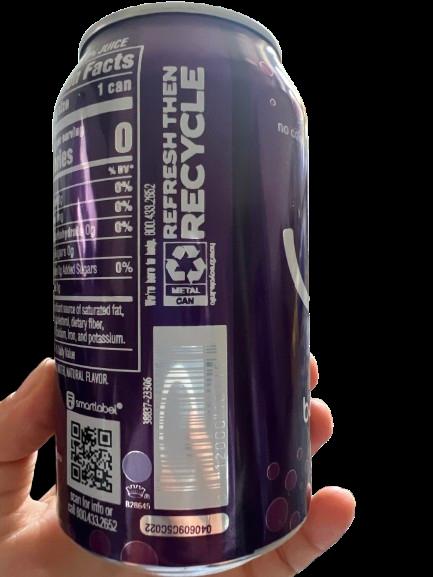
Waste category: metal